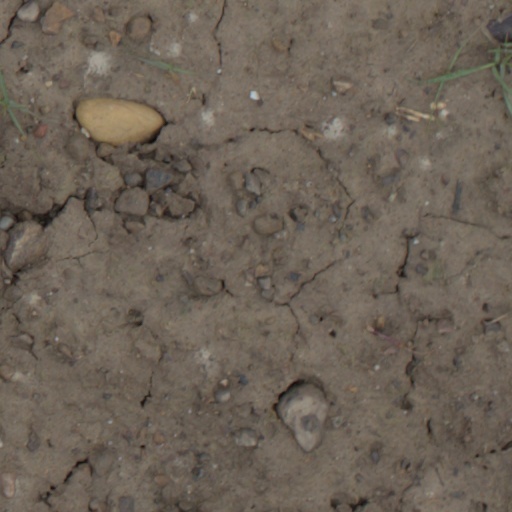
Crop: wheat